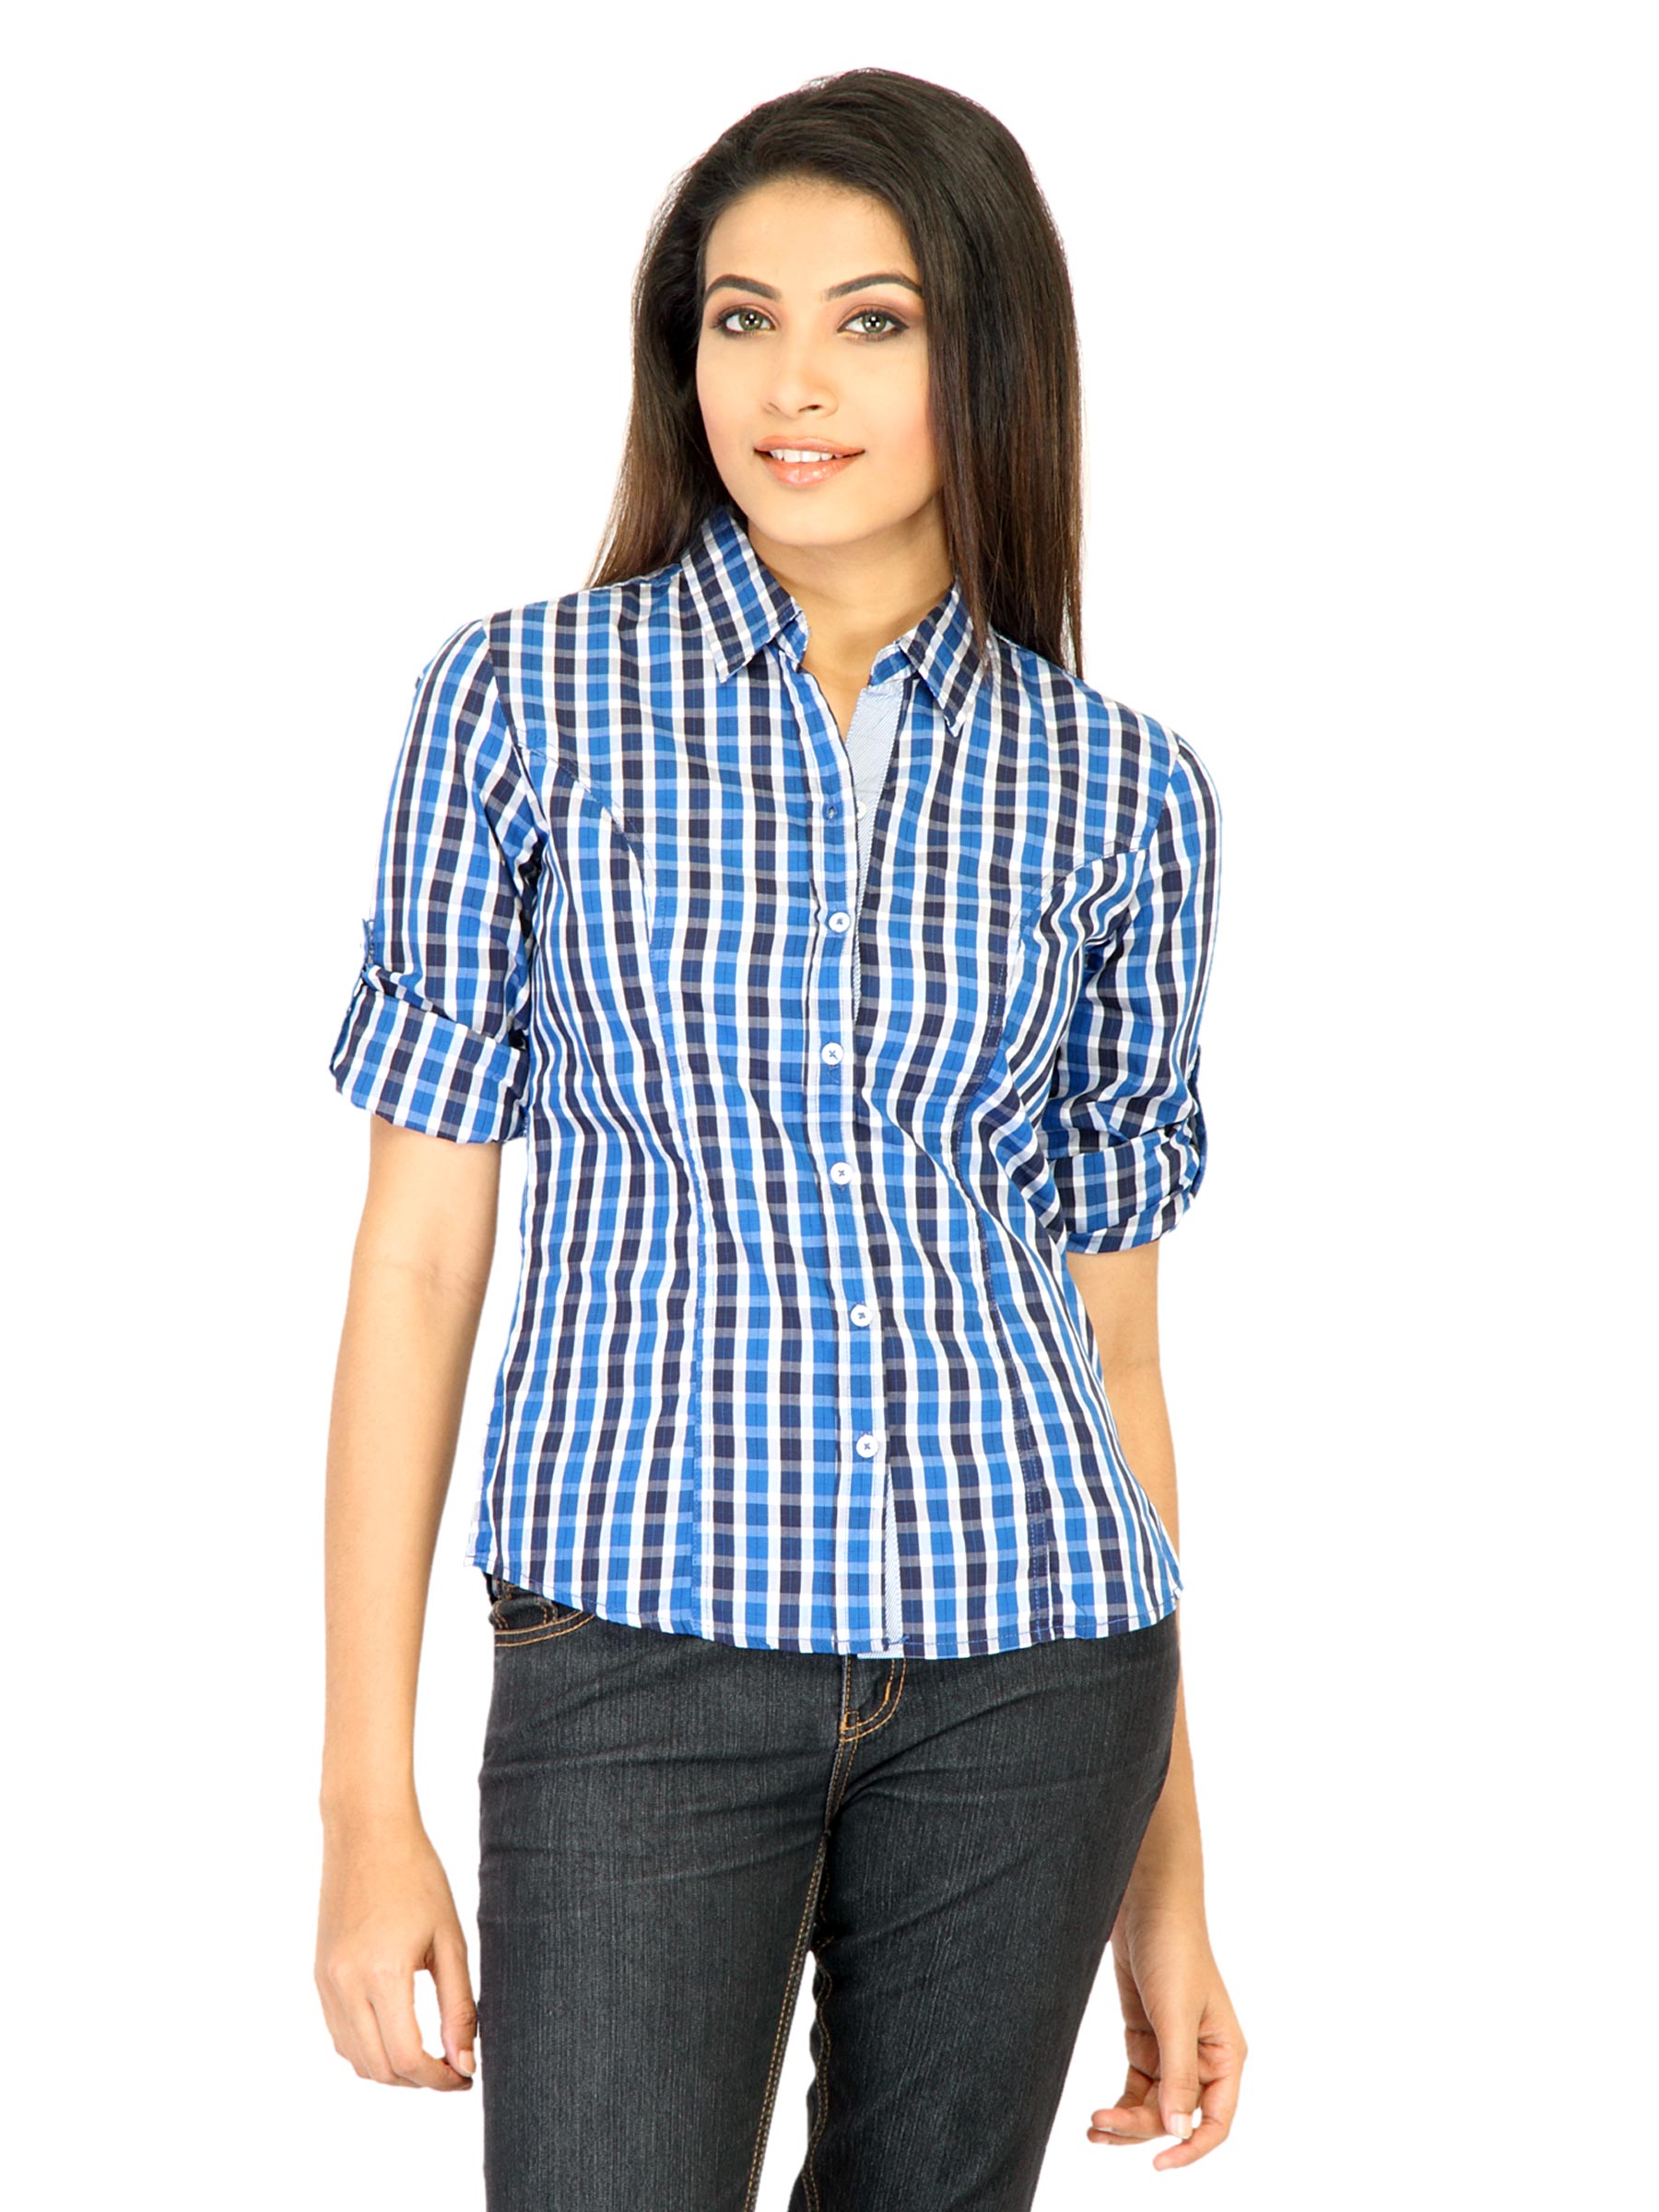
Scullers Women Check Blue Shirts
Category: Apparel / Topwear / Shirts
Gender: Women
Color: Blue
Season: Fall 2011
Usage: Casual